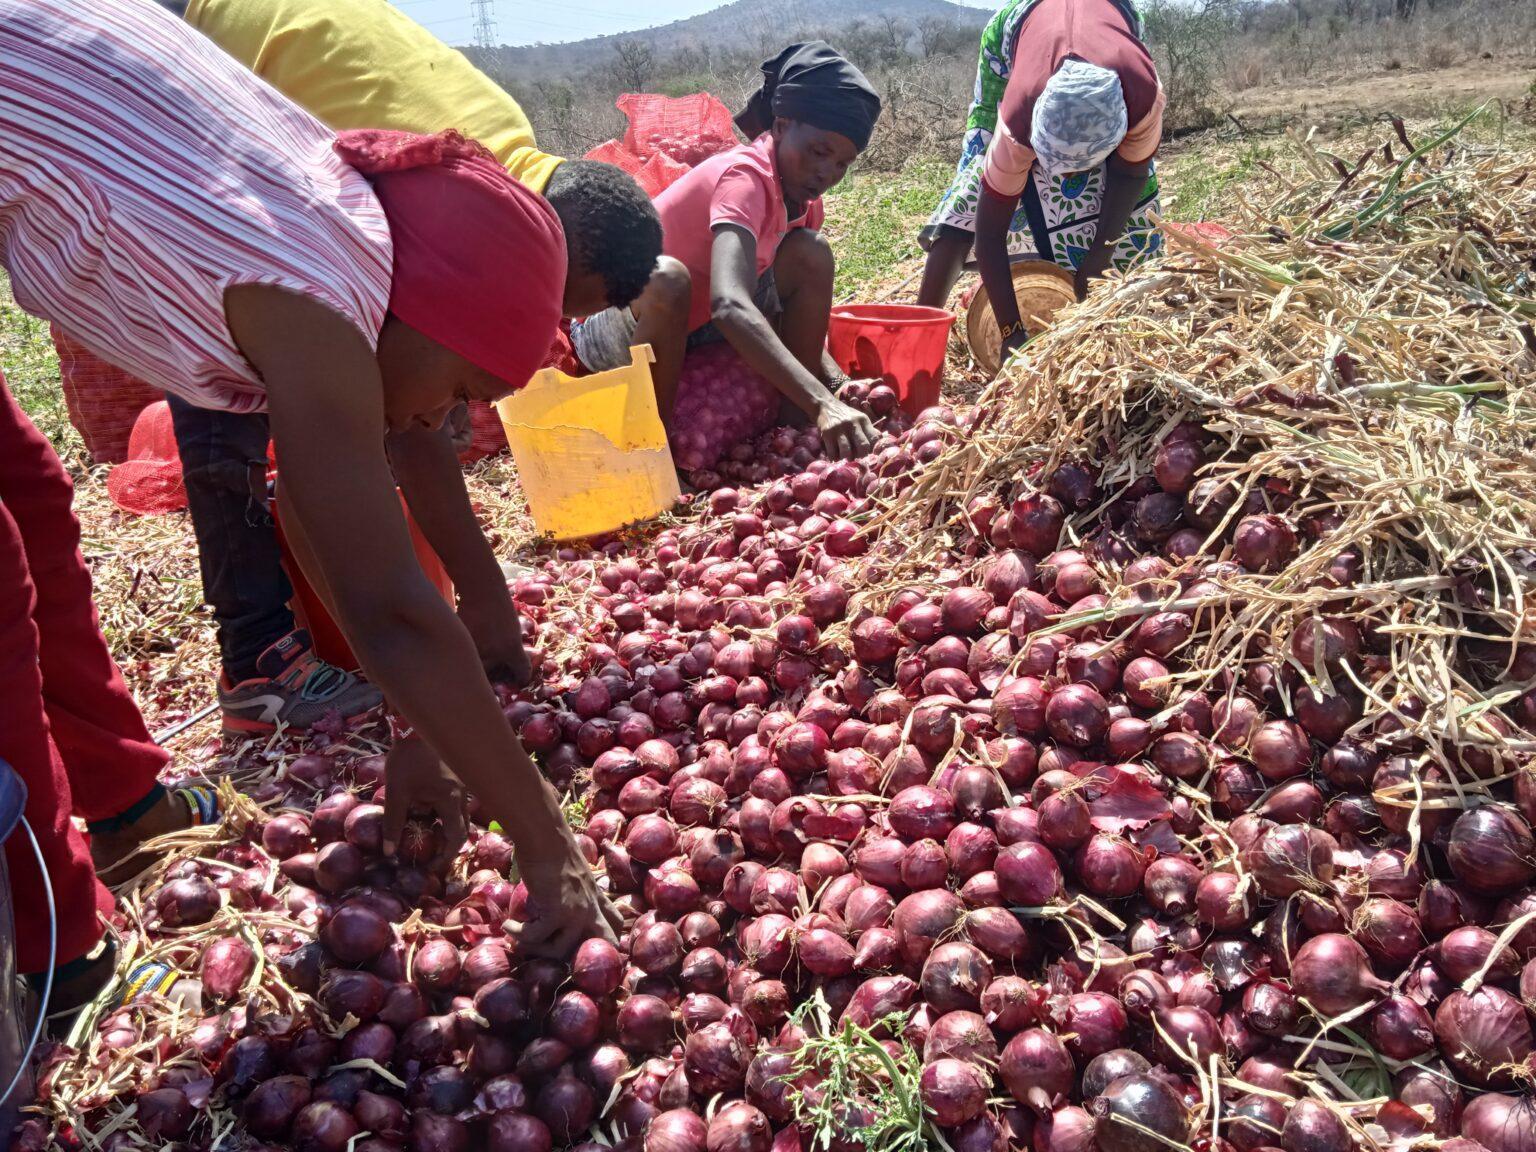
Ni baada ya mavuno ya zao la biashara aina ya vitunguu vimelundikwa na kukusanywa sehemu moja, wakulima wapo katika mchakato wa kuvichagua na kuvipanga katika maboksi maalumu ili kuvibeba na kupeleka sokoni.